May Pen

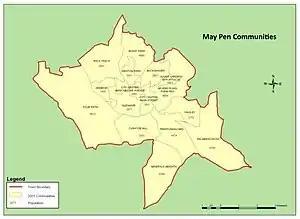
Map of May Pen, Clarendon, Jamaica showing suburbs and boundaries

May Pen, originally May's Pen, was established as a pen (cattle farm) settlement by the British between 1660 and 1683 on a crossing point of the Rio Minho river. It became part of an estate named after its owner, slave trader Reverend William May, who was born in England in 1695 but in his later years resided in Jamaica. He oversaw 27 slaves on this estate and was rector of the Kingston Parish Church but was later transferred to Clarendon, where he served for 32 years.